John McLean (merchant)

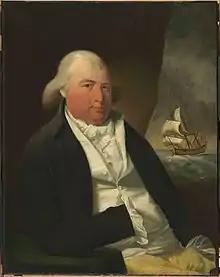
Portrait by John Johnston

John McLean (1761 – October 16, 1823) was an American merchant most famous because of his will. The will was the subject of the Massachusetts Supreme Judicial Court case "Harvard College v. Amory", which led to the Prudent man rule; left a bequest to Massachusetts General Hospital which led to McLean Hospital being named after him; and established the McLean Professor of Ancient and Modern History, a professorship at Harvard University.